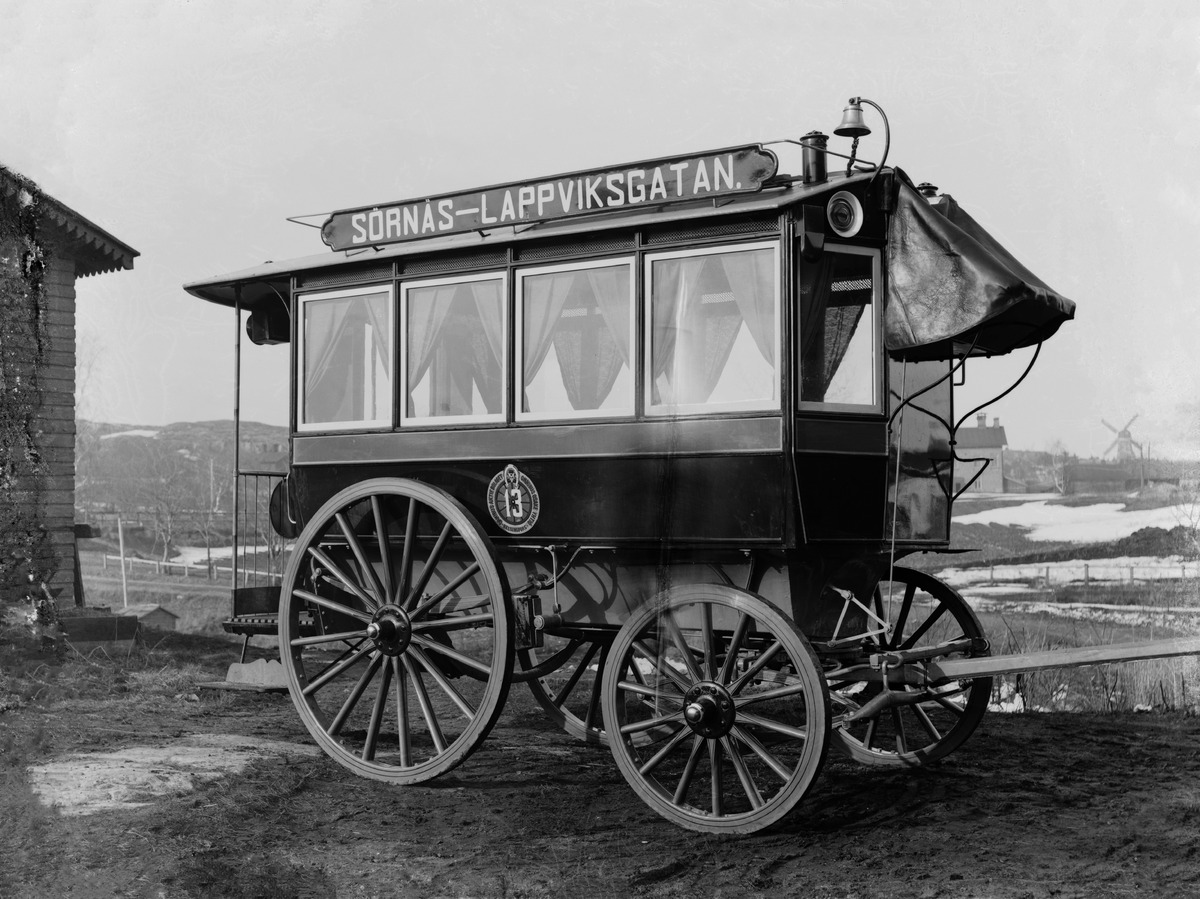
Suomen ensimmäinen Omnibusvaunu vuodelta 1889
sisällön kuvaus: Suomen ensimmäinen Omnibusvaunu vuodelta 1889. Vaunun ikkunoissa on ikkunaverhot, vaunussa on loiva harjakatto, johon pituussuunnassa kiinnitetty kyltti kertoo linjan: Sörnäinen-Lapinlahdenkatu. Vaunu on hevosvetoinen. mustavalkoinen
Ajankohta: kuvausaika 1889 n
Aiheet: hevosajoneuvot, vaunut, ajoreitit